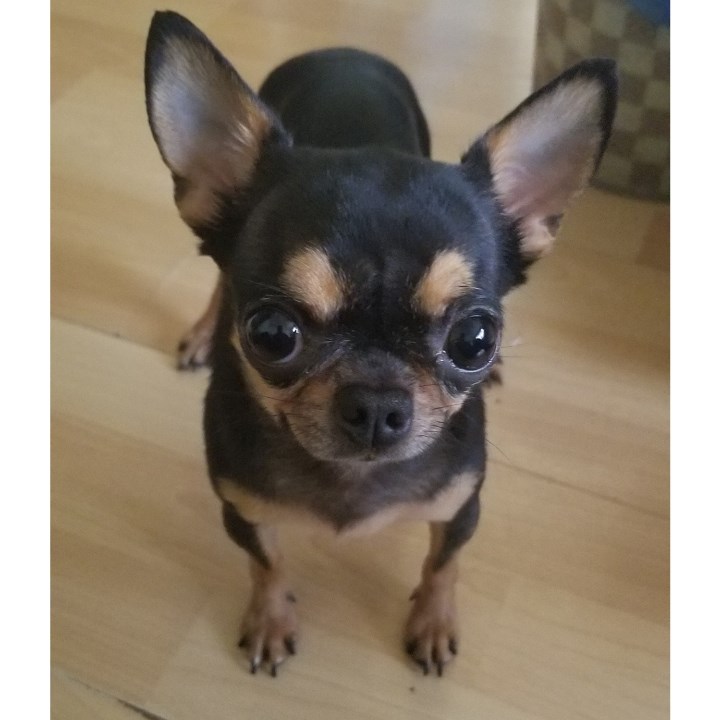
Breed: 420-n000124-Chihuahua